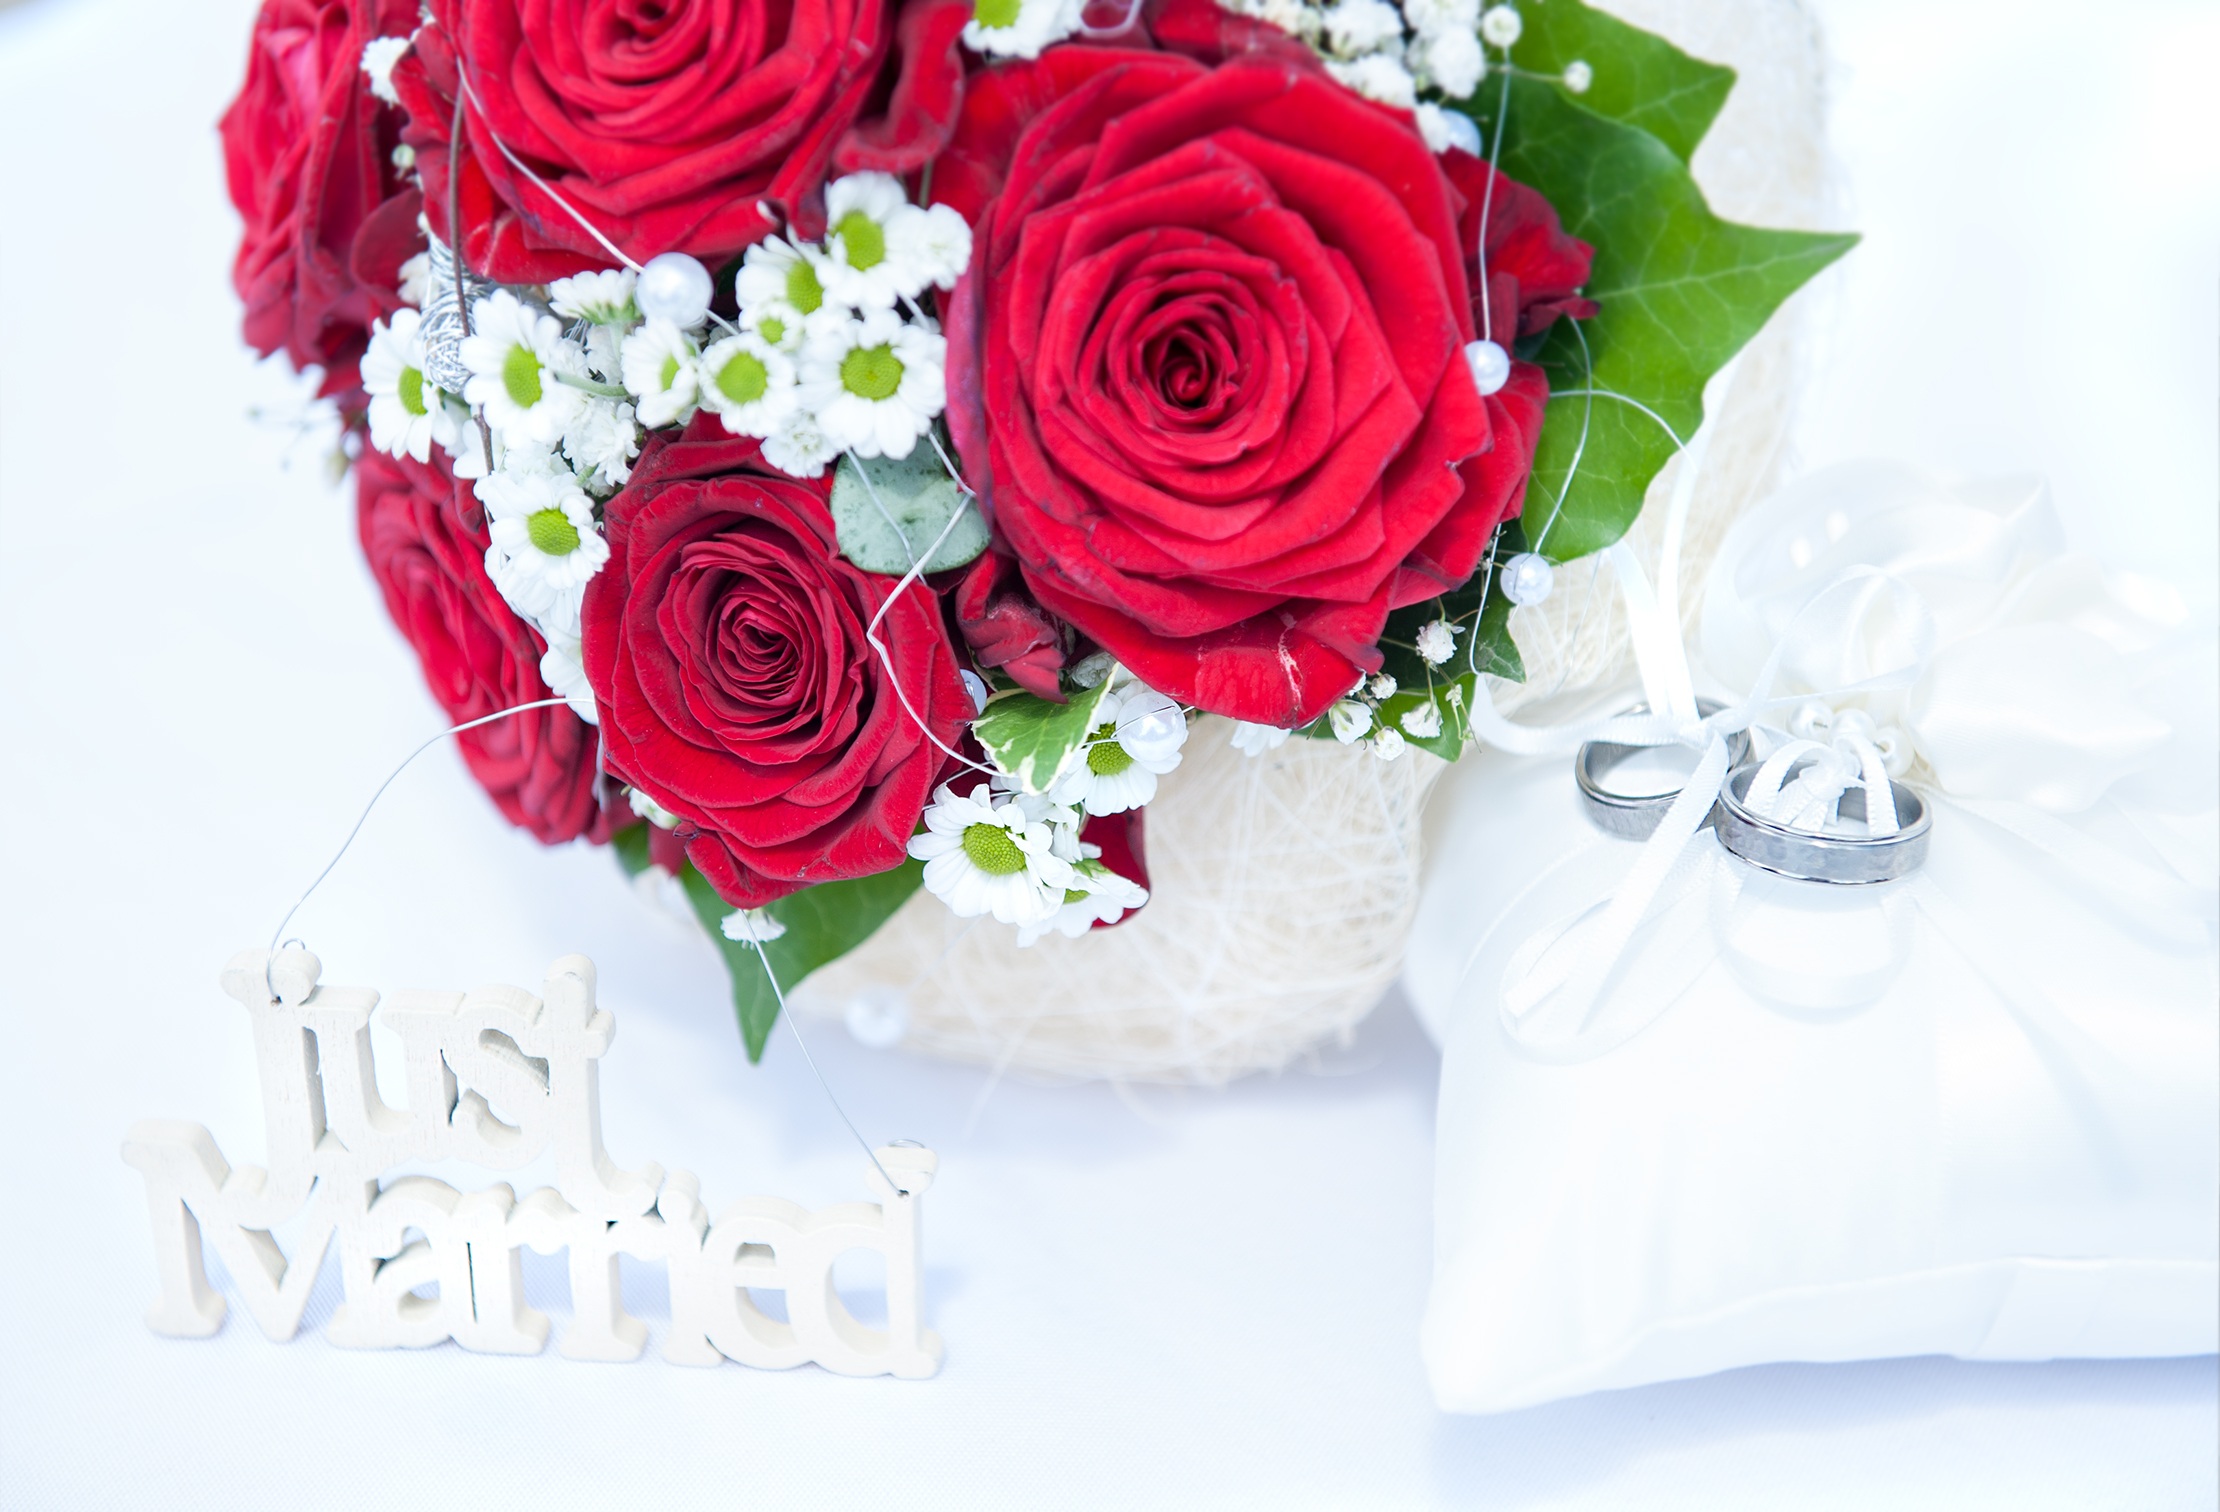
flower, flower bouquet, red, pink, flower arranging, plant, cut flowers, floristry, petal, land plant, floral design, rose, garden roses, flowering plant, rose family